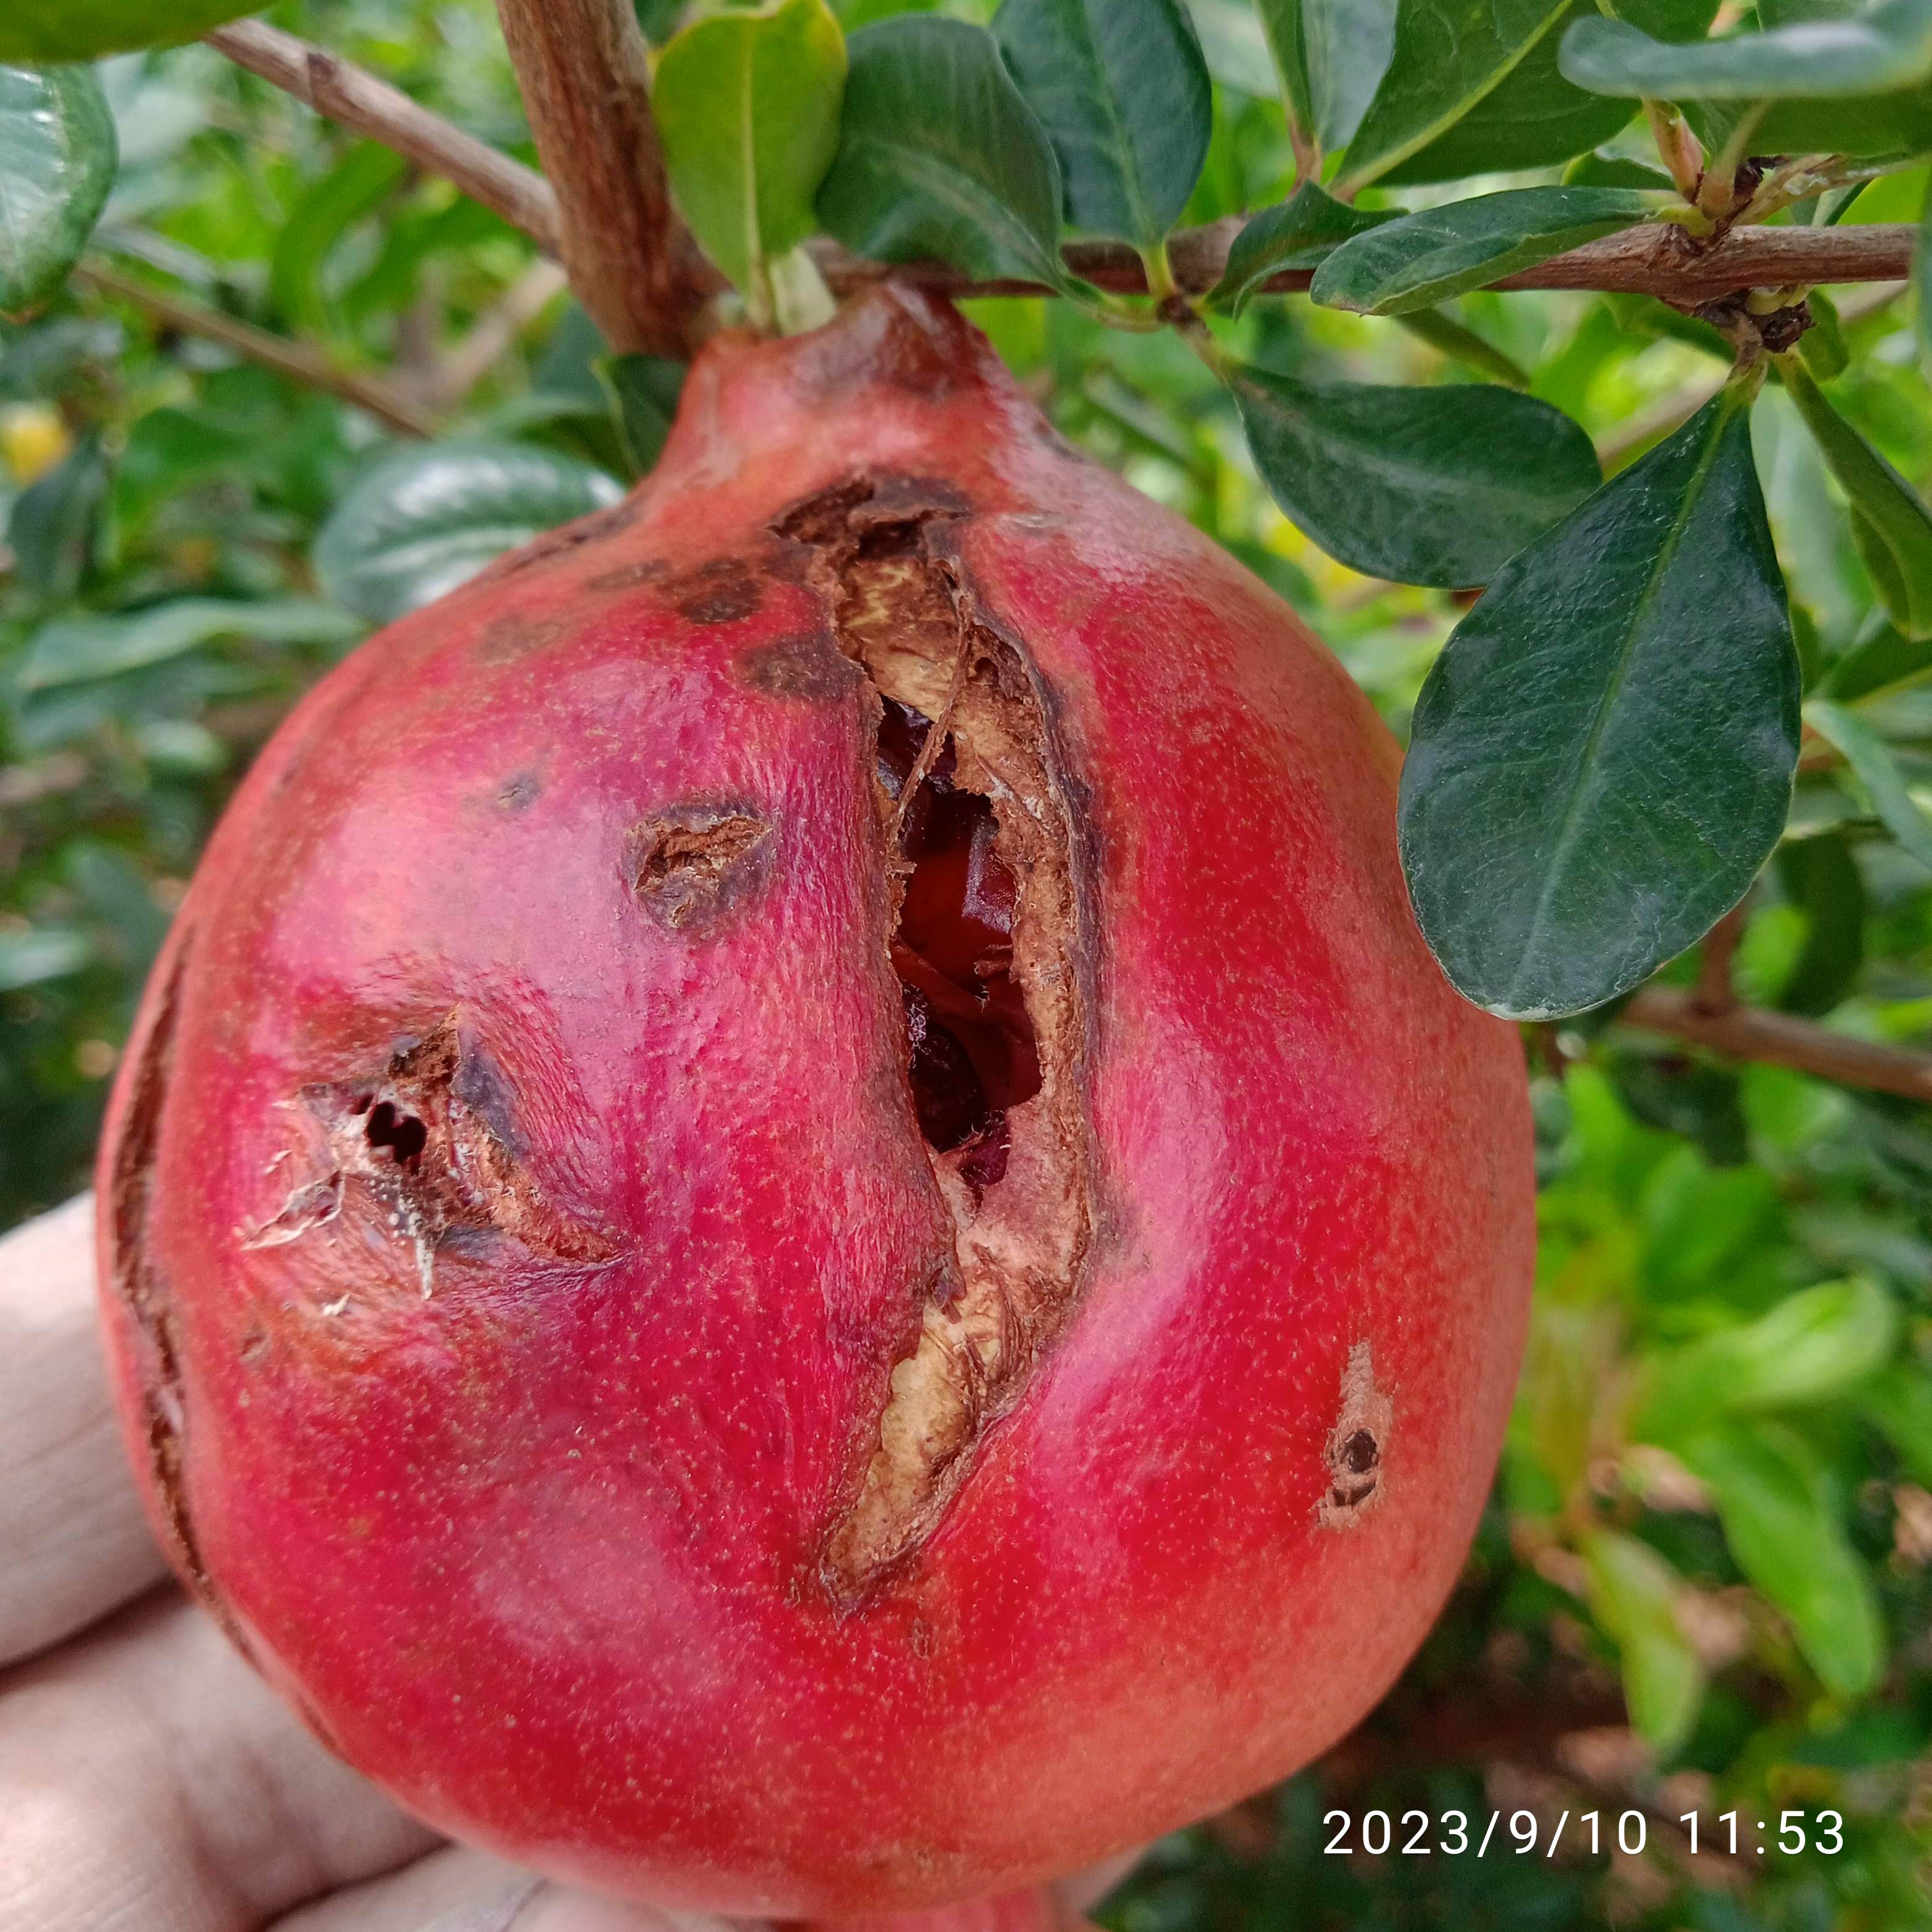
Label: Bacterial_Blight